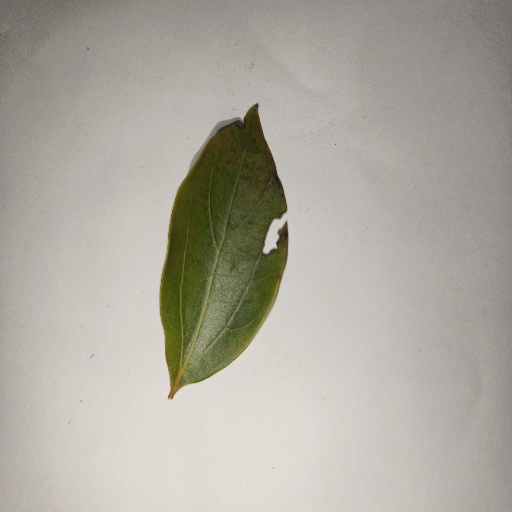
Species: Camphor
Leaf condition: Shot Hole